Mother of Pearl (novel)

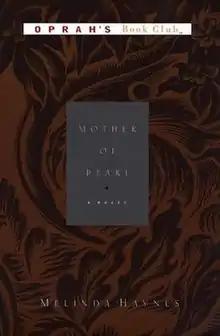
First edition cover

Mother of Pearl (1999) is a Southern Gothic novel by Melinda Haynes, and was chosen as an Oprah's Book Club selection, June 1999. The audio version is performed by Nana Visitor.